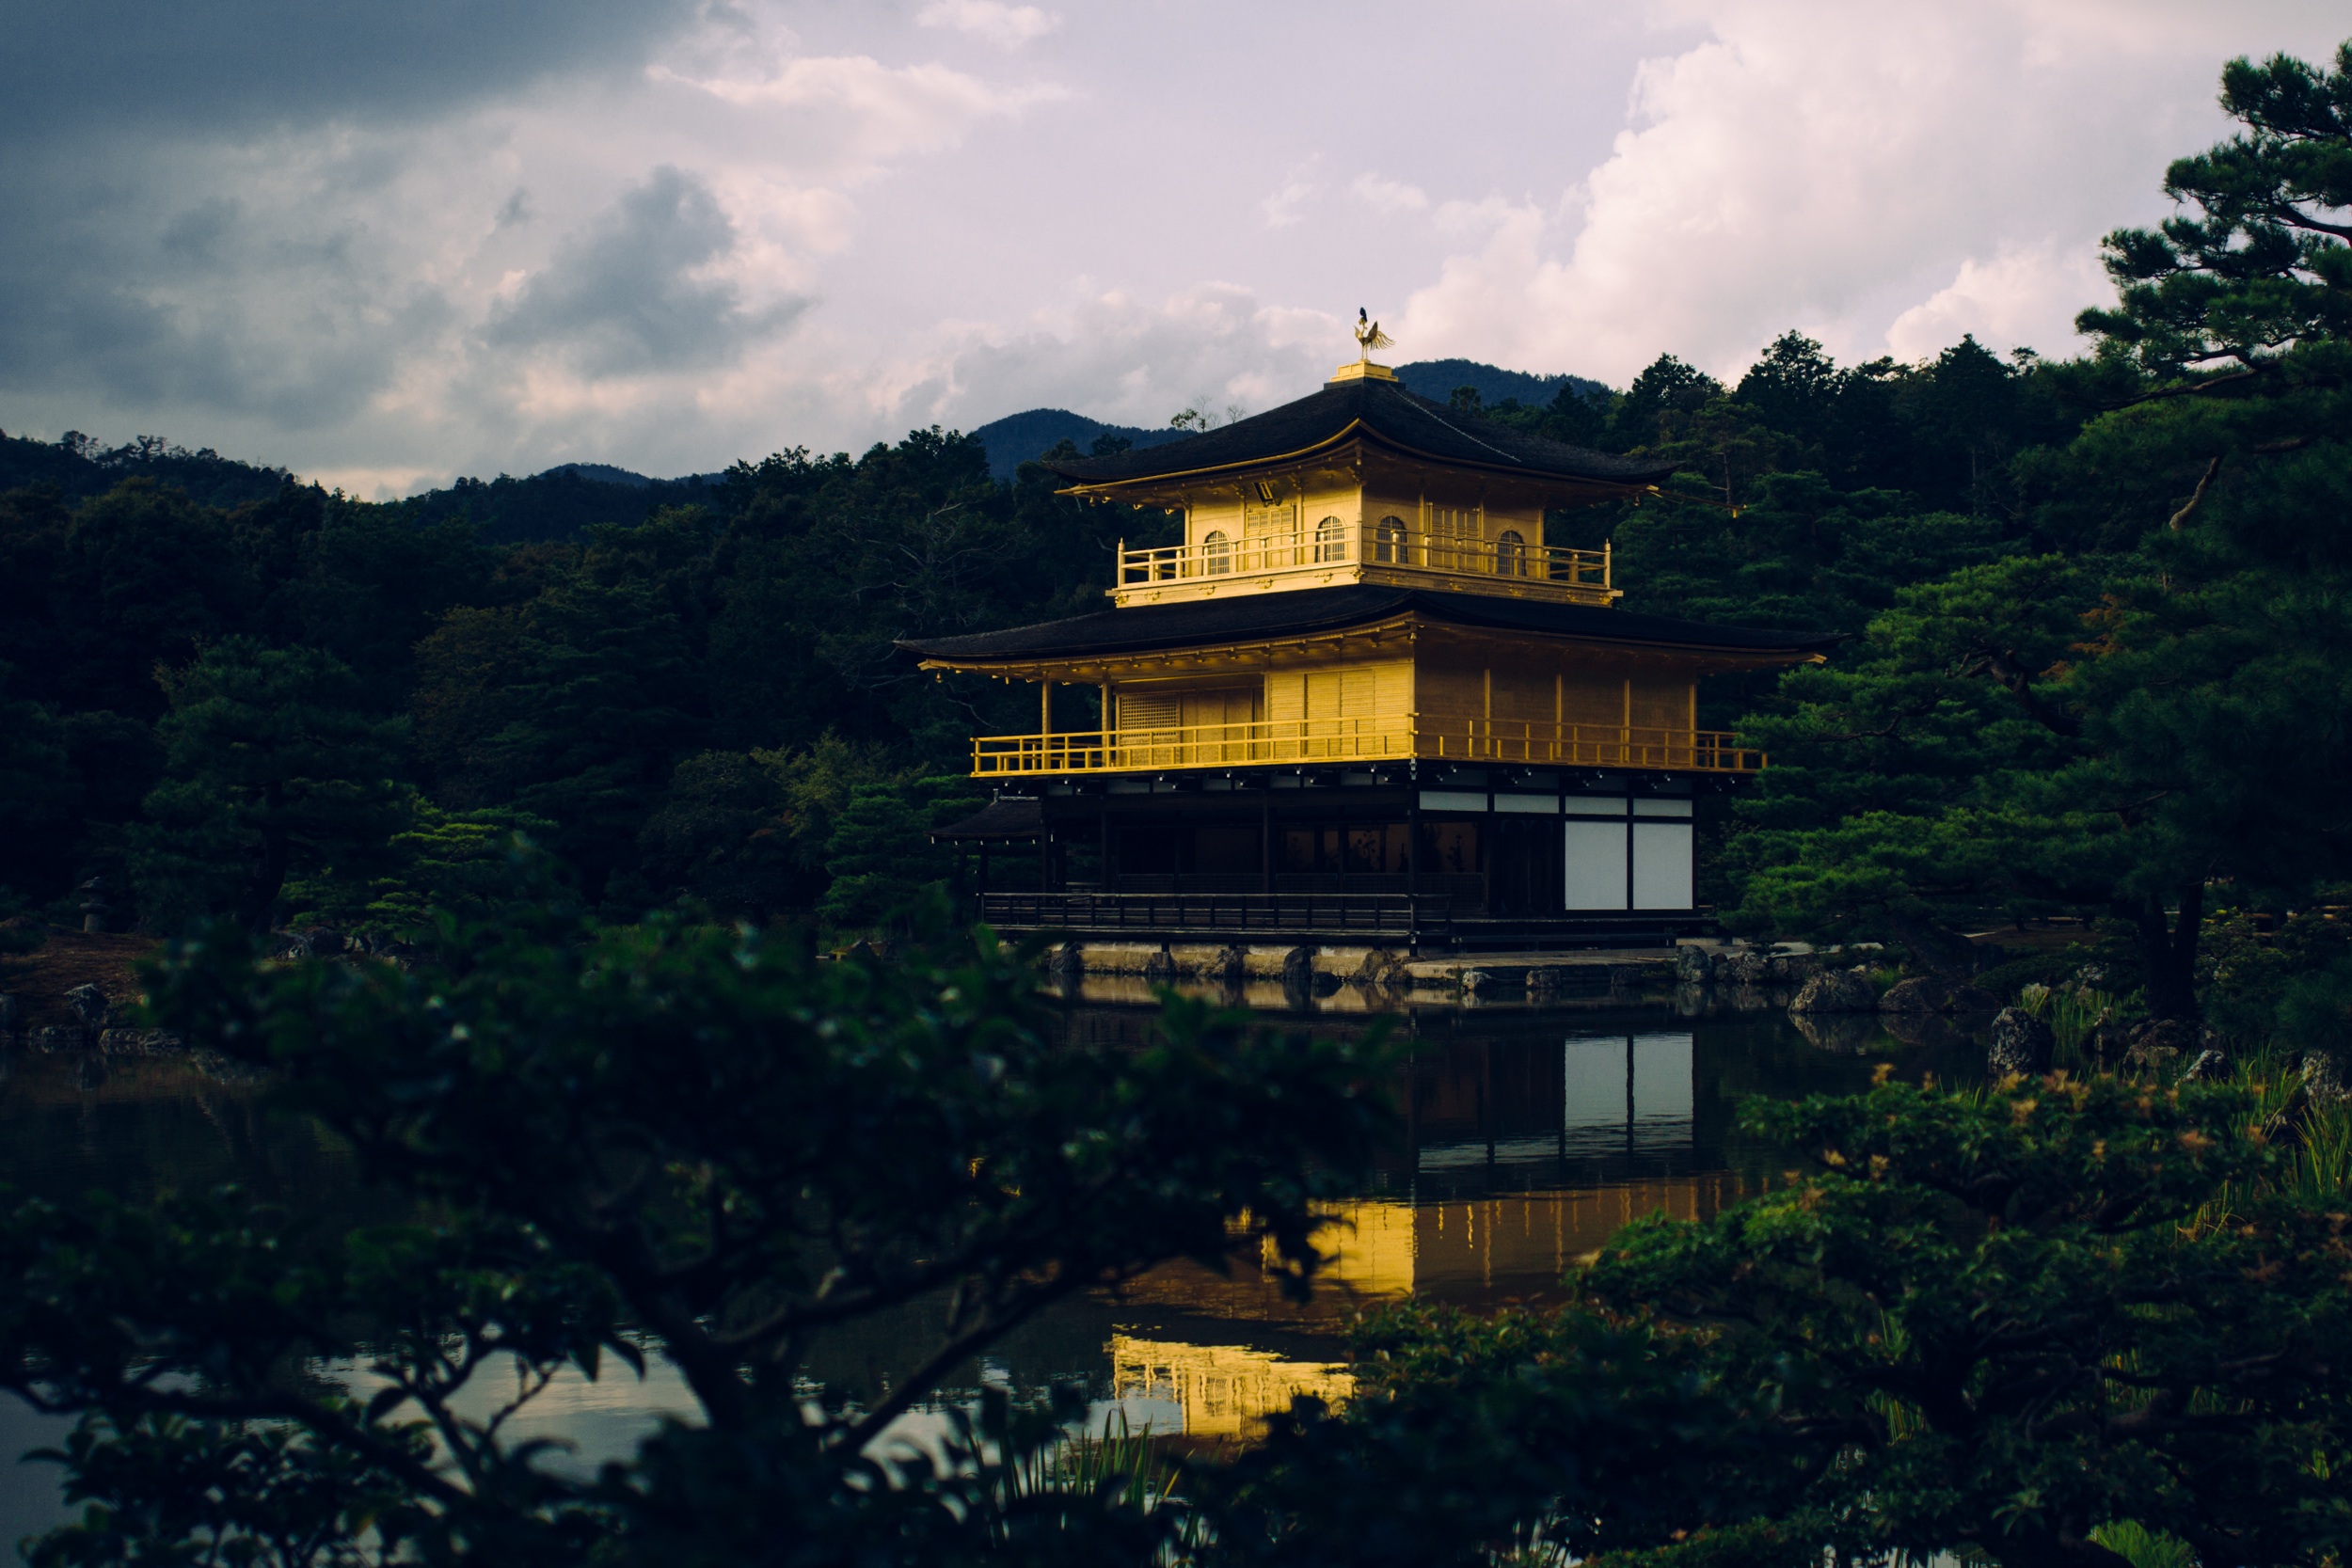
mountain, architecture, structure, sky, house, hill, tower, temple, rural area